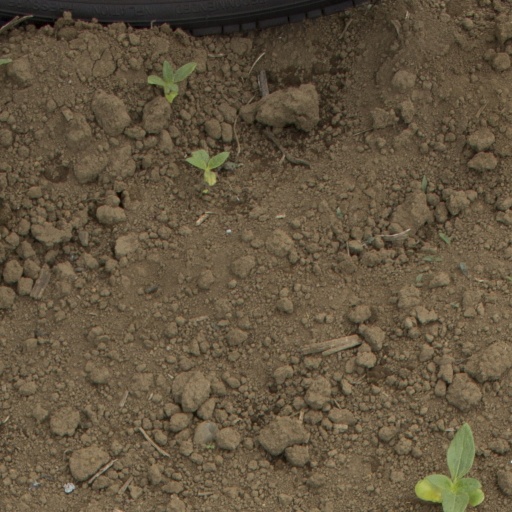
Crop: Jerusalem artichoke